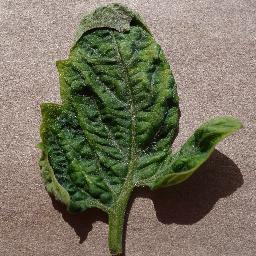
Label: Tomato___Tomato_Yellow_Leaf_Curl_Virus